Kay Granger

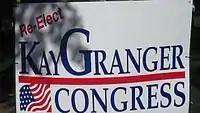
Kay Granger campaign sign in the Fort Worth Stockyards

During her tenure, Granger supported more than $50 million in earmarks to infrastructure projects in Fort Worth that benefited the Trinity River Vision Authority, an organization led by her son.